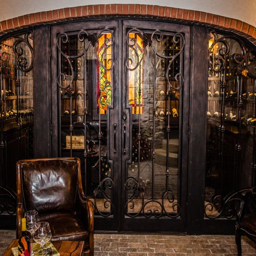
this is in the new basement we built !